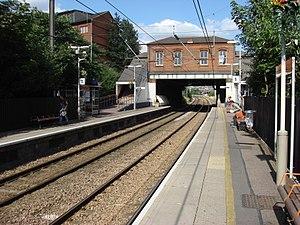
West Hampstead est une gare ferroviaire londonienne de la North London Line, située dans le Borough de Camden, dans le quartier de Hampstead à Londres.